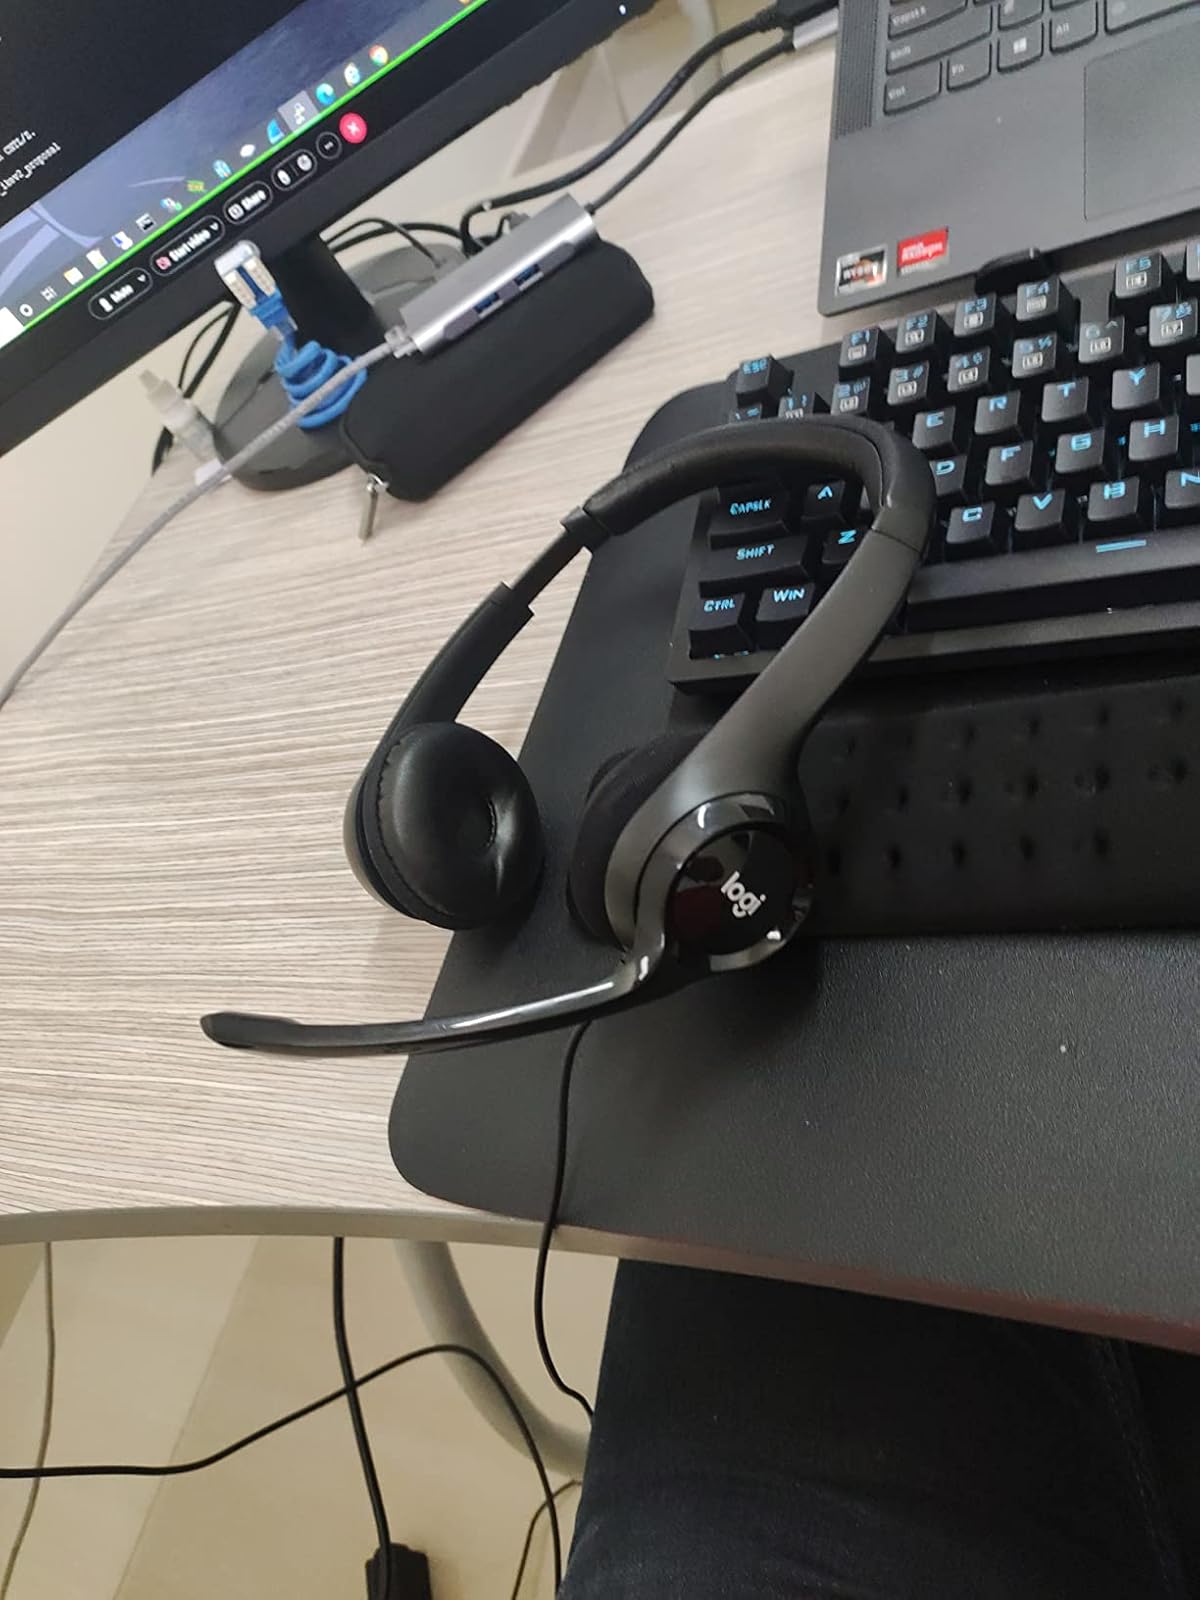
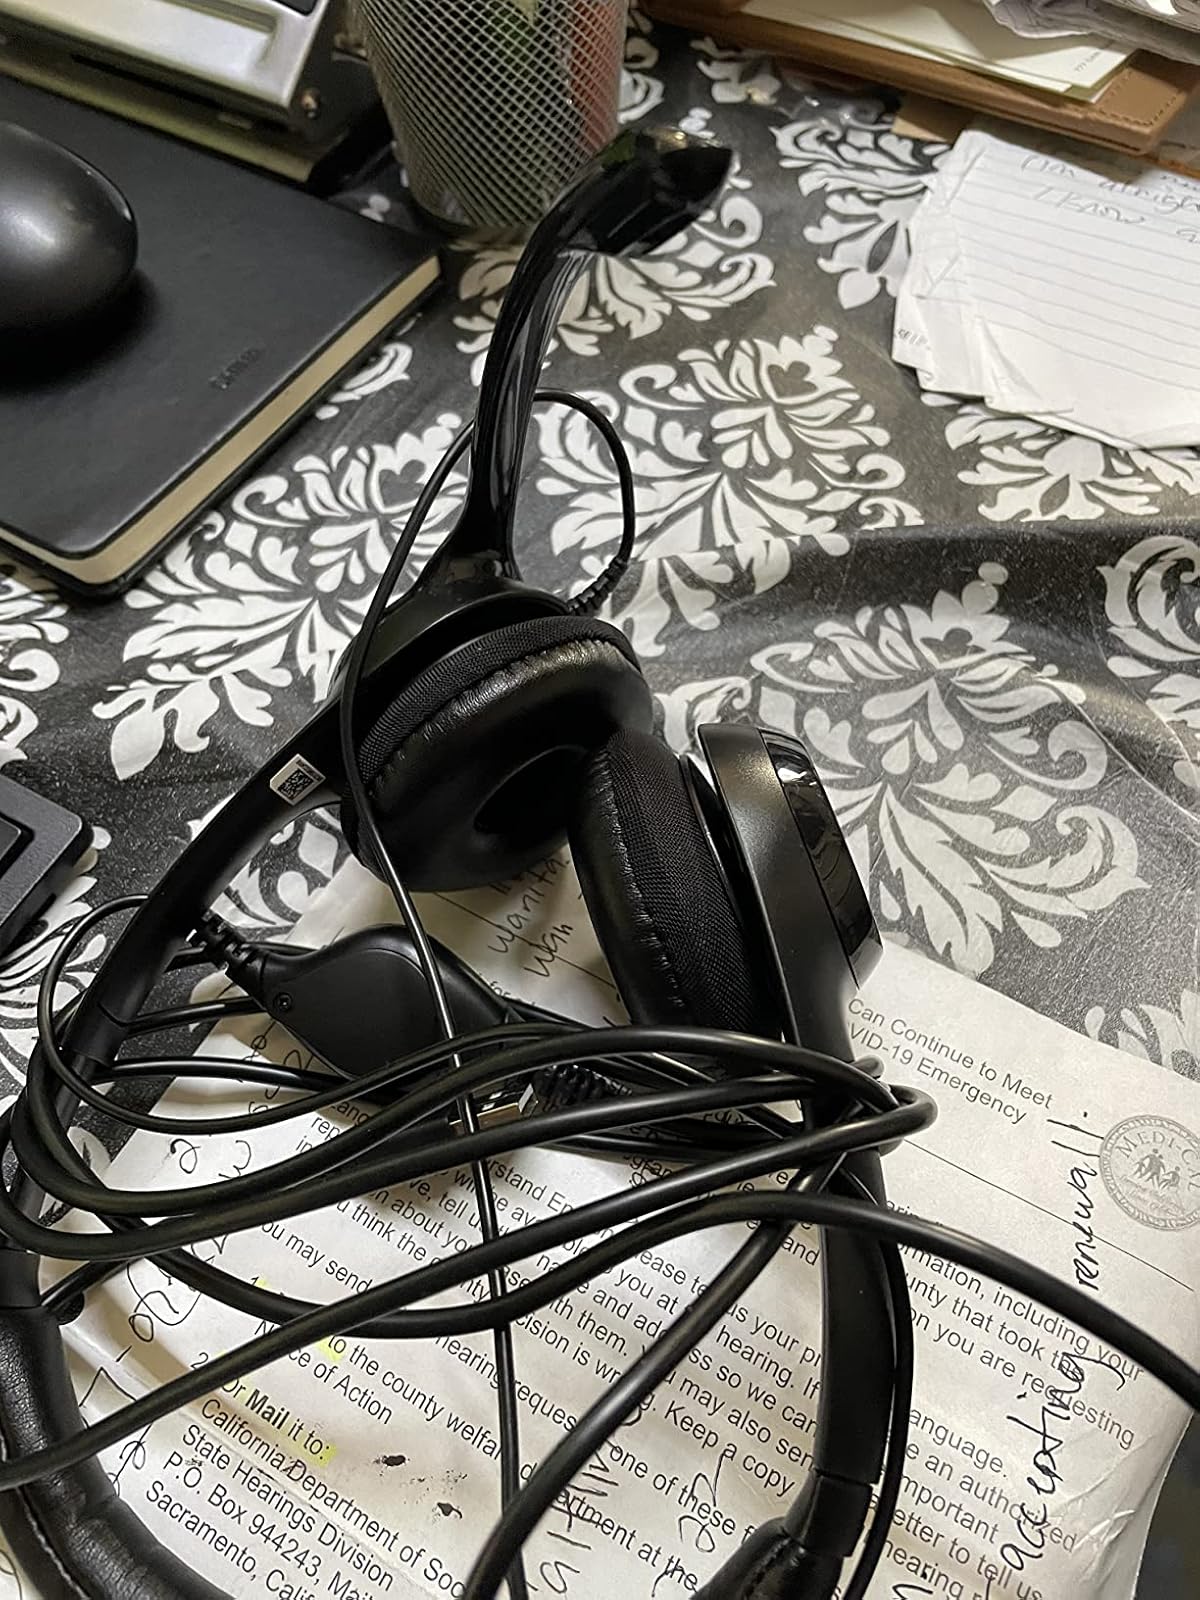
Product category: headphones
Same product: yes